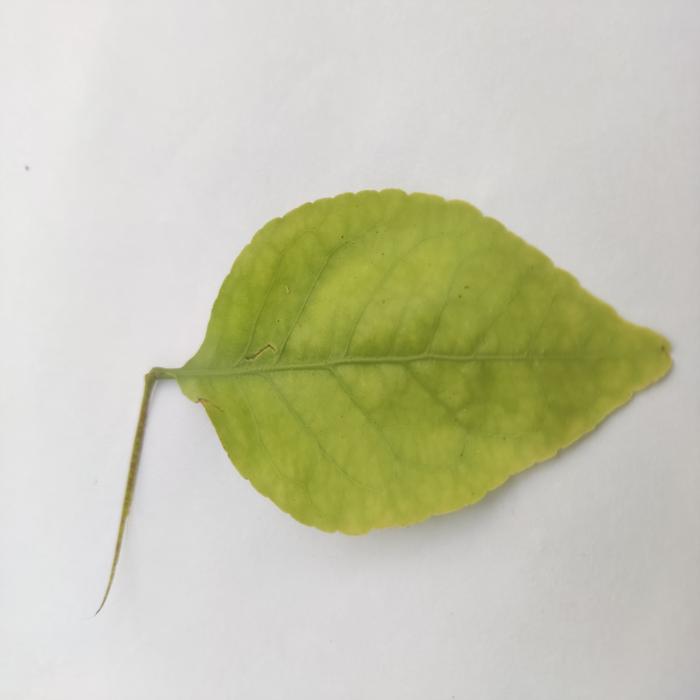
Crop: Aegle Marmelos
Leaf condition: Cercospora_Leaf